Rana Municipality

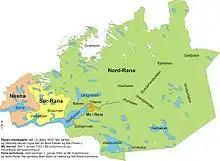
Mo i Rana and Nord-Rana Municipality plus parts of Nesna Municipality and Sør-Rana Municipality were merged in 1964 to form Rana Municipality.

The municipality of Rana was originally established on 1 January 1838 (see formannskapsdistrikt law). In 1839, it was divided into Nord-Ranen Municipality and Sør-Ranen Municipality. In 1844, Nord-Ranen Municipality was renamed Mo Municipality and Sør-Ranen Municipality was renamed Hemnes Municipality. On 1 January 1923, the village of Mo was separated from Mo Municipality and became a town-municipality of its own. At that time (to avoid confusion) Mo Municipality changed its name (back) to Nord-Rana Municipality and the new town was known as Mo i Rana. During the 1960s, there were many municipal mergers across Norway due to the work of the Schei Committee. On 1 January 1964, the town of Mo (population: 9,616), Nord-Rana Municipality (population: 11,636), the northern part of Sør-Rana Municipality (population: 697), and the Sjona area of Nesna Municipality (population: 543) were all merged to form Rana Municipality.